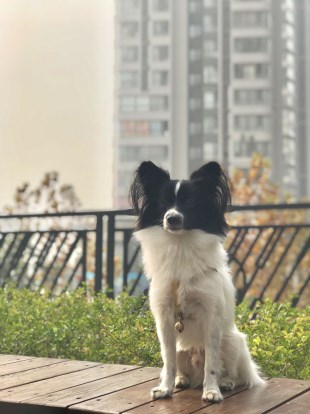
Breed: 806-n000129-papillon